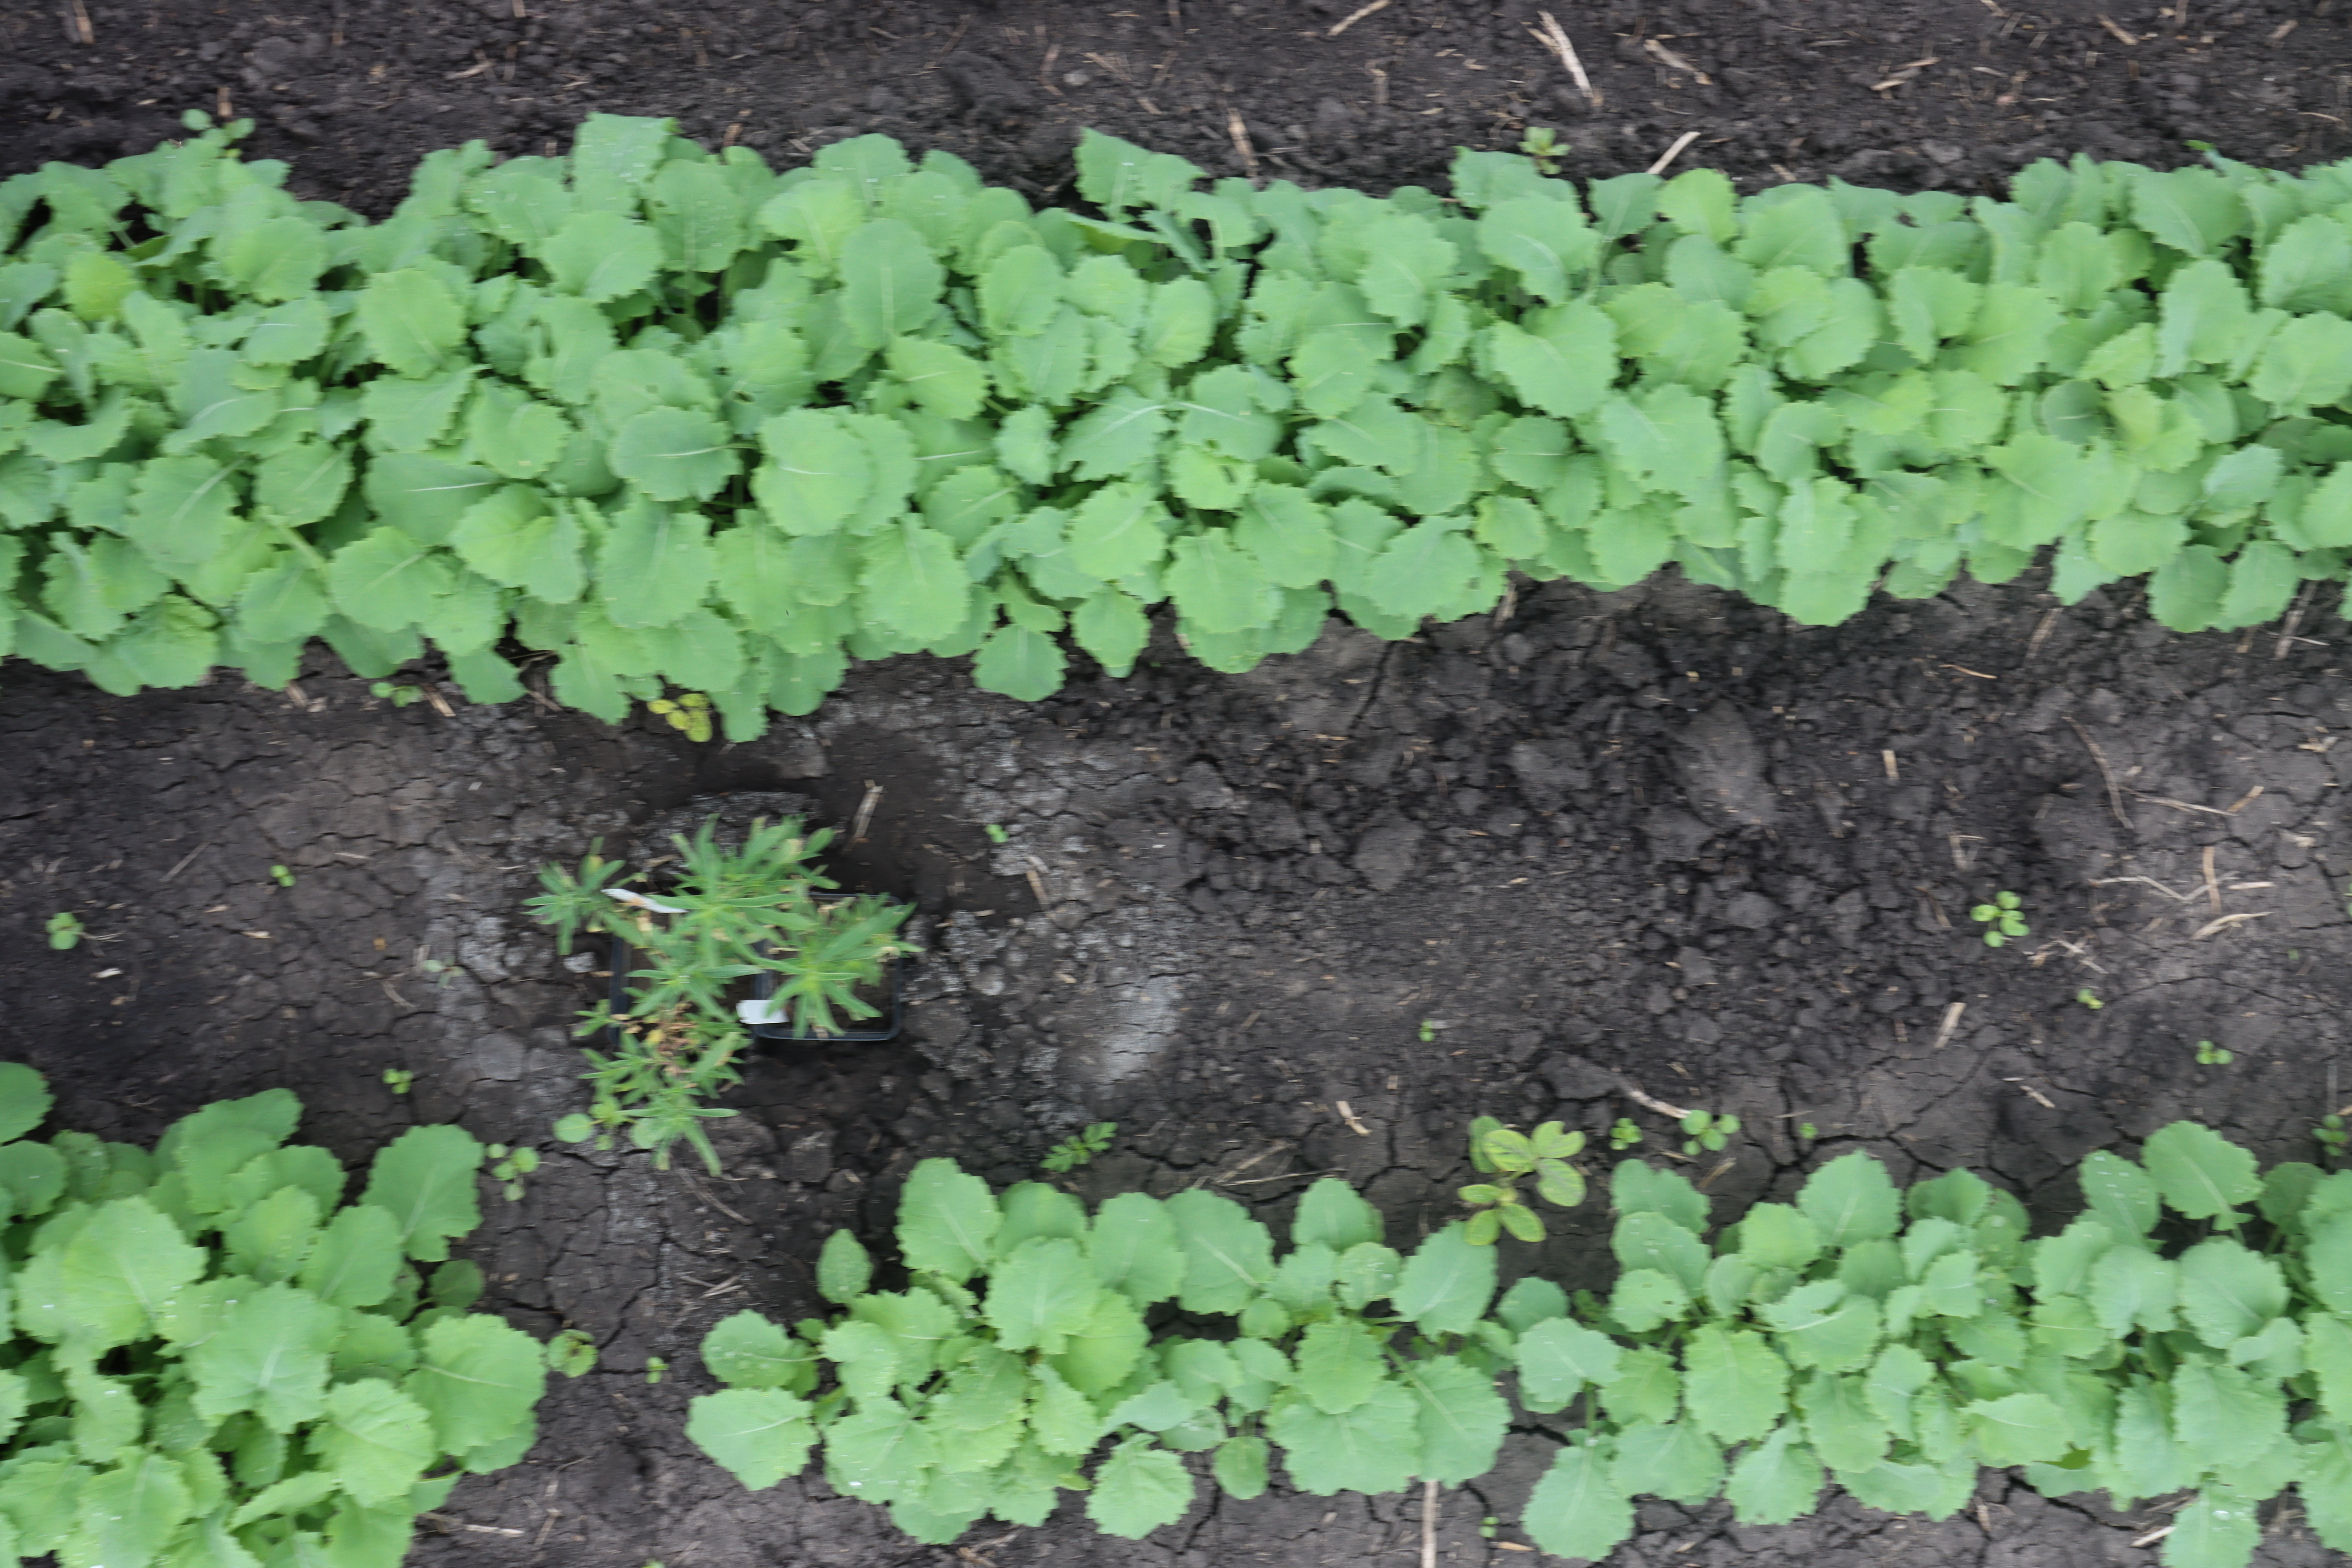
Crop: Canola
Objects: Canola, Canola, Canola, Canola, Canola, Canola, Canola, Canola, Kochia, Kochia, Kochia, Canola